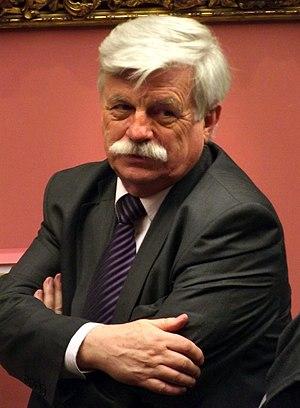
Franciszek Ziejka, né le 3 octobre 1940 à Radłów et mort le 19 juillet 2020 à Cracovie, est un universitaire polonais, spécialiste de littérature polonaise.